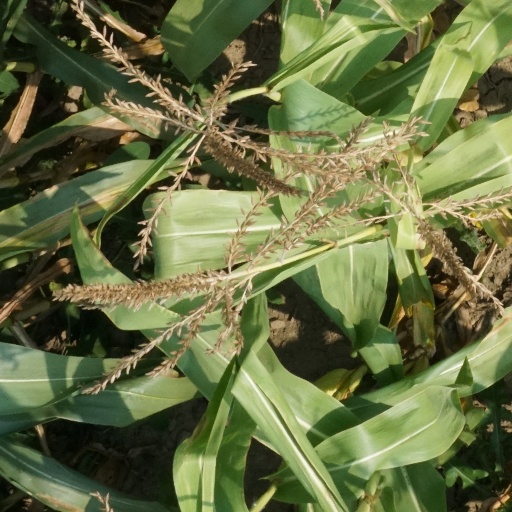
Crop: maize; corn